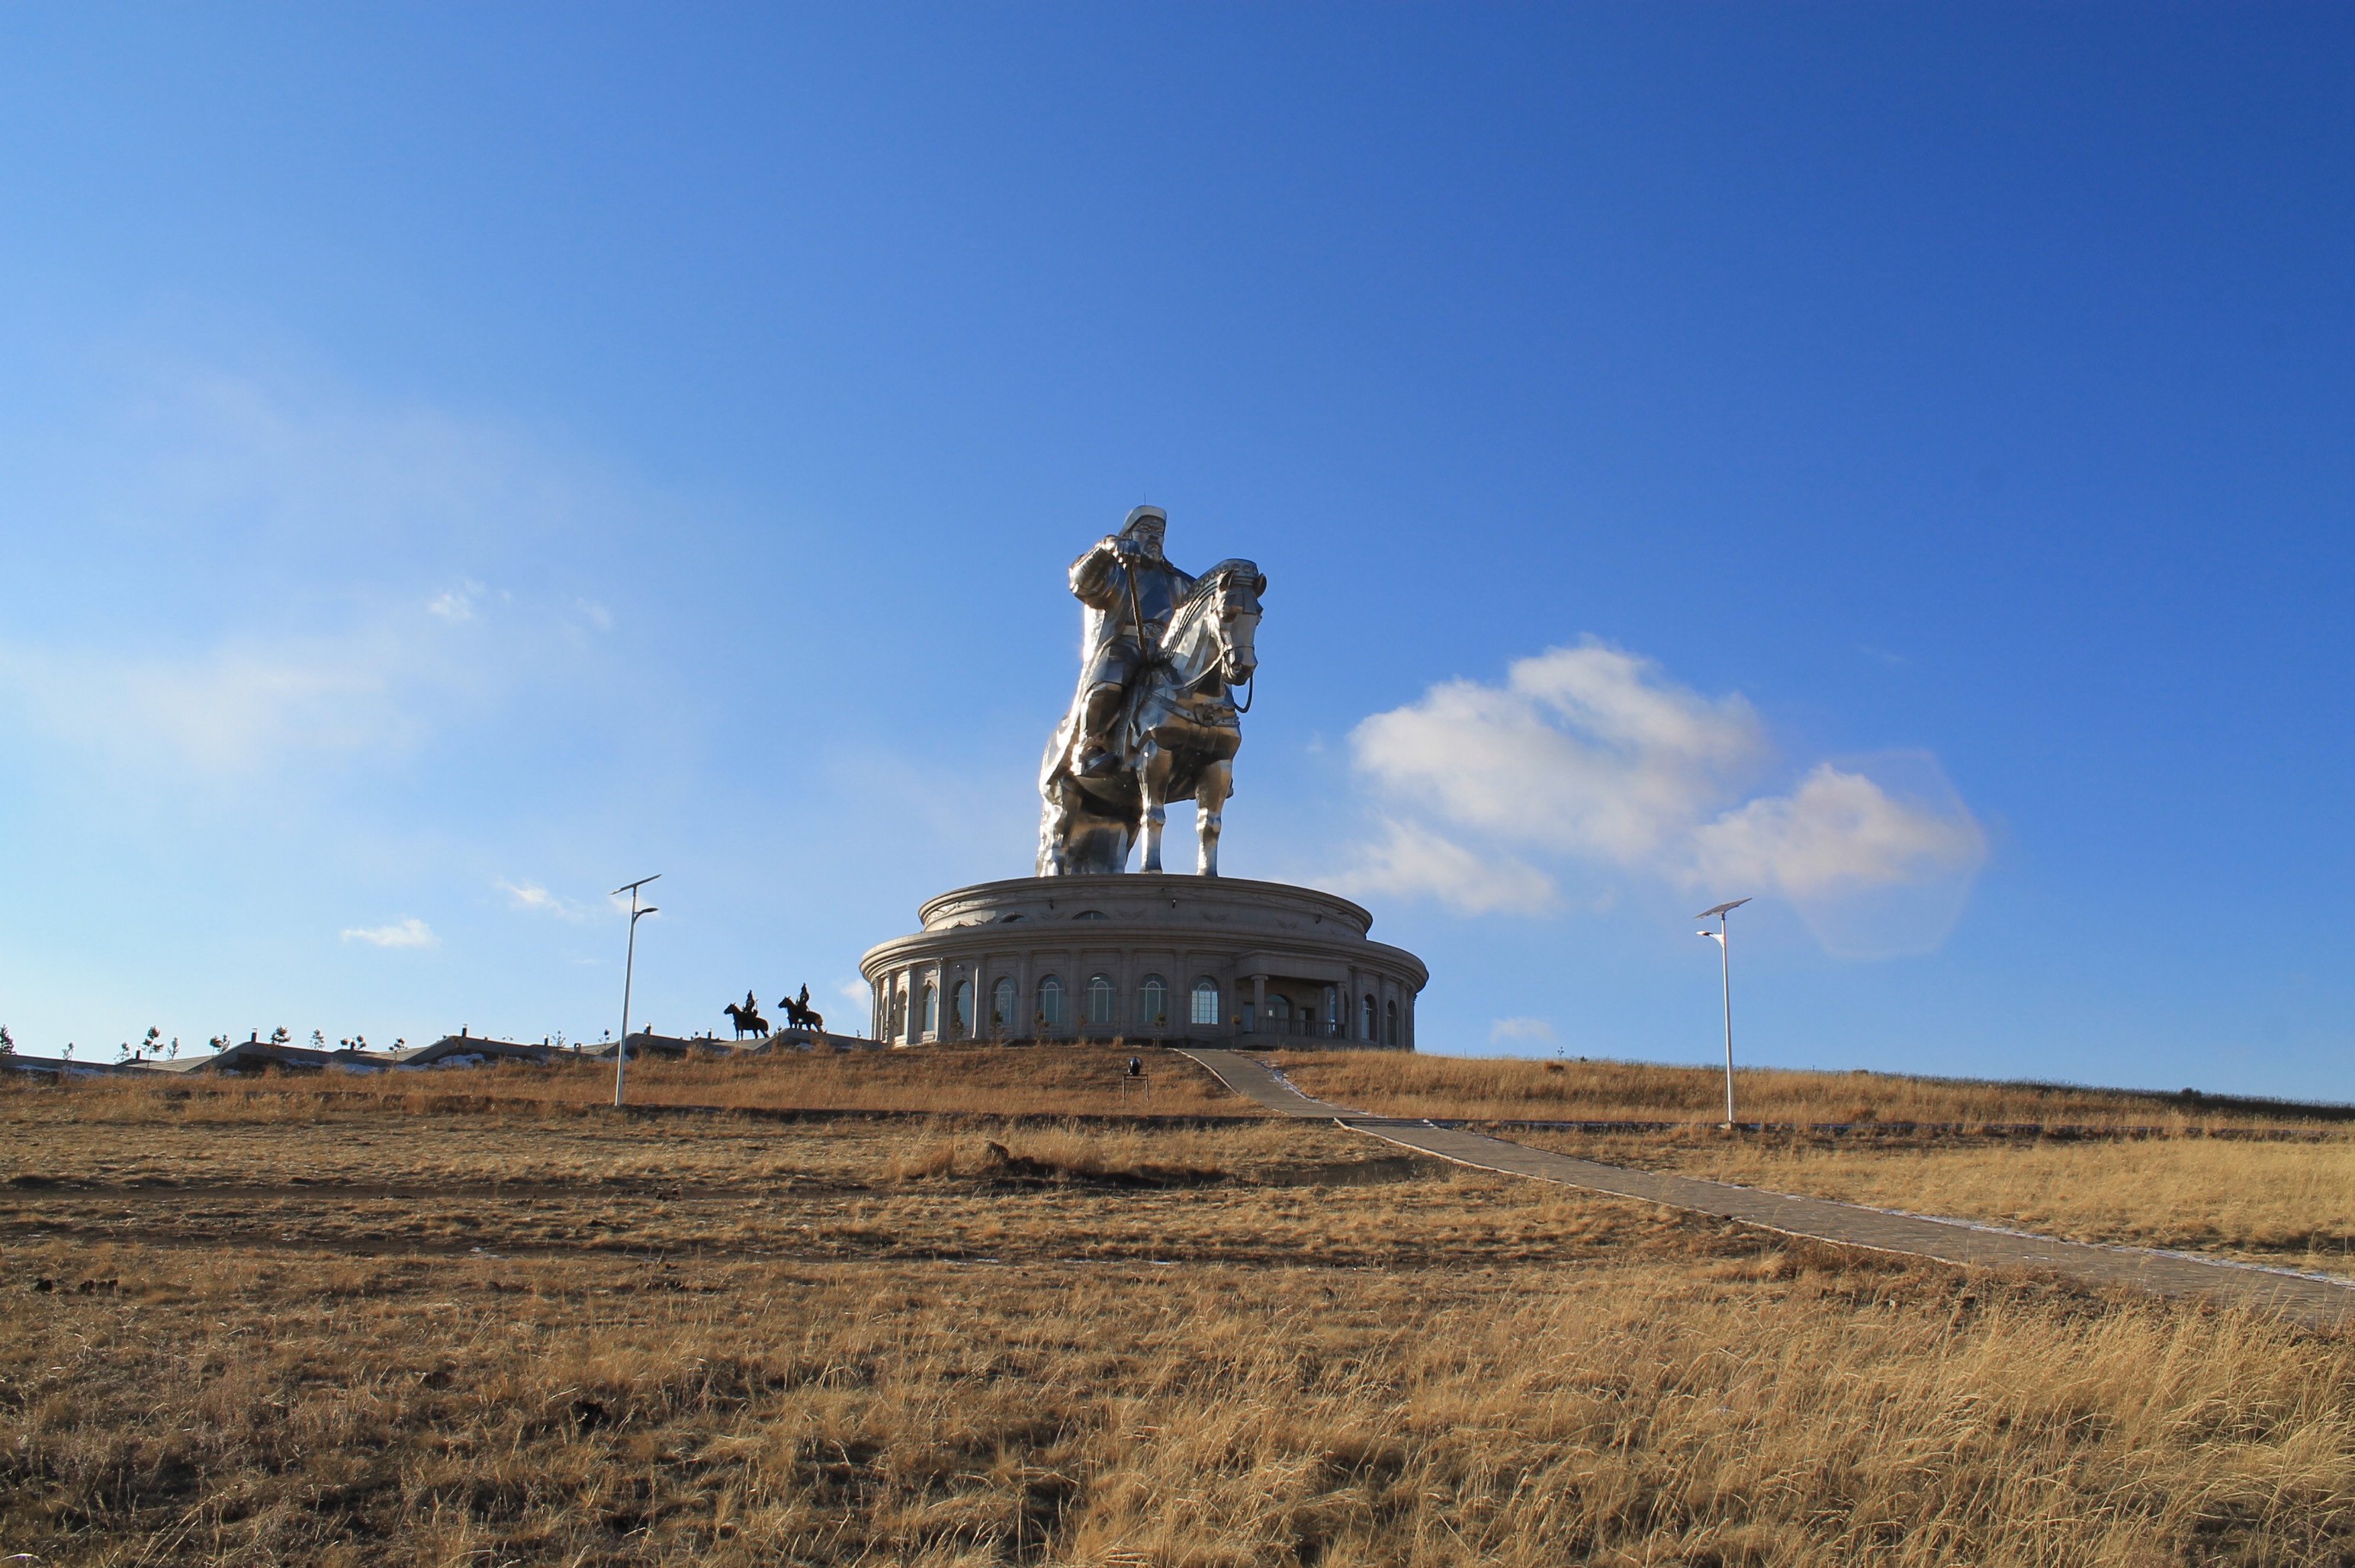
landscape, horizon, prairie, monument, statue, tower, plain